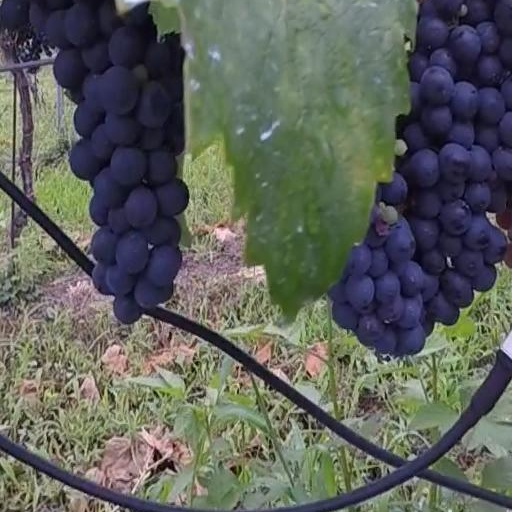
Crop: grape